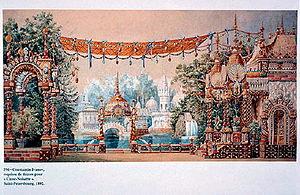
Croquis original de Konstantin Ivanov pour le décor de l'acte II. Magyar: Az ősbemutató díszlete. Português: Montagem de Konstantin Ivanov para a encenação original no Teatro Mariinsky - 1º Ato. Українська: ескізи К.Іванова до 1 акту «Лускунчика».
Casse-Noisette est un ballet-féerie de Piotr Ilitch Tchaïkovski en deux actes, soit trois tableaux et 15 scènes, présenté pour la première fois le 18 décembre 1892 au théâtre Mariinsky de Saint-Pétersbourg sous la direction de Riccardo Drigo et chorégraphié par Lev Ivanov.